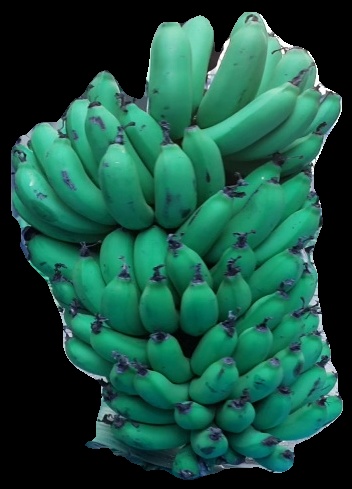
Variety: pachbale
Grade: grade2